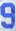
Number: 9